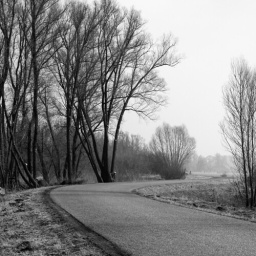
Ooijpolder in black and white